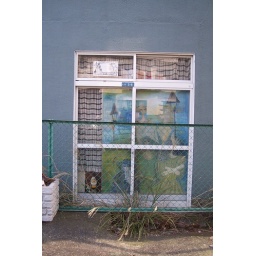
the same house had this cool painting in the window